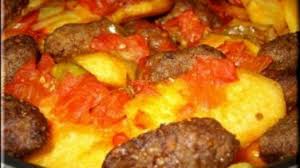
Yemek: izmir_kofte